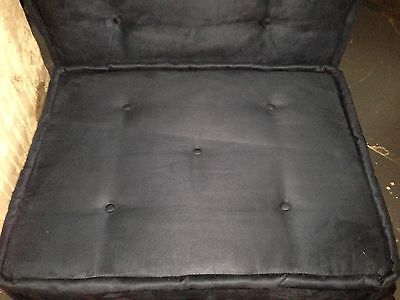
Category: sofa